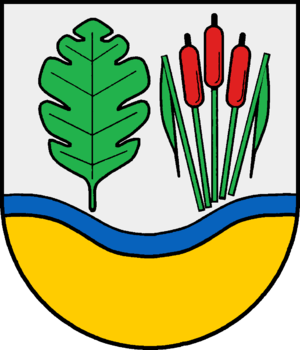
Lehmkuhlen est une commune allemande du Schleswig-Holstein, située au centre de l'arrondissement de Plön, à quatre kilomètres à l'est de Preetz. Lehmkuhlen fait partie de l'Amt Preetz-Land qui regroupe 17 communes entourant la ville de Preetz.